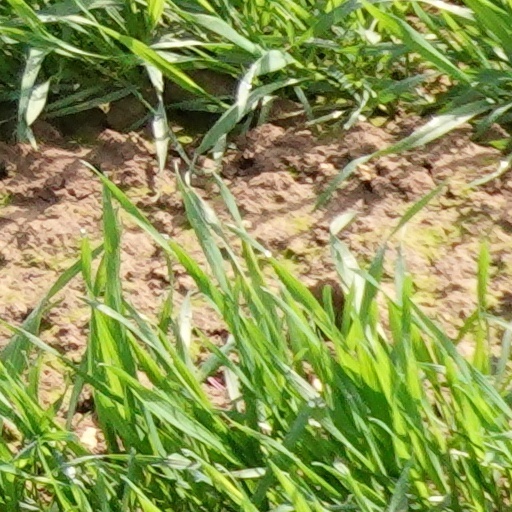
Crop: wheat